Europa (consort of Zeus)

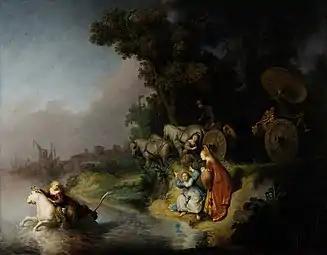
"The Abduction of Europa" by Rembrandt, 1632

The "Dictionary of Classical Mythology" explains that Zeus was enamoured with Europa and decided to seduce or rape her, the two being near-equivalent in Greek myth. He transformed himself into a tame white bull and mixed in with her father's herds. While Europa and her helpers were gathering flowers, she saw the bull, caressed his flanks, and eventually got onto his back. Zeus took that opportunity and ran to the sea and swam, with her on his back, to the island of Crete. He then revealed his true identity, and Europa became the first queen of Crete. Zeus gave her a necklace made by Hephaestus and three additional gifts: the bronze automaton guard Talos, the hound Laelaps who never failed to catch his quarry, and a javelin that never missed. Zeus later re-created the shape of the white bull in the stars, which is now known as the constellation Taurus. It should not be confused with the Cretan Bull that fathered the Minotaur and was captured by Heracles. Roman mythology adopted the tale of the "Raptus", also known as "The Abduction of Europa" and "The Seduction of Europa", substituting the god Jupiter for Zeus.